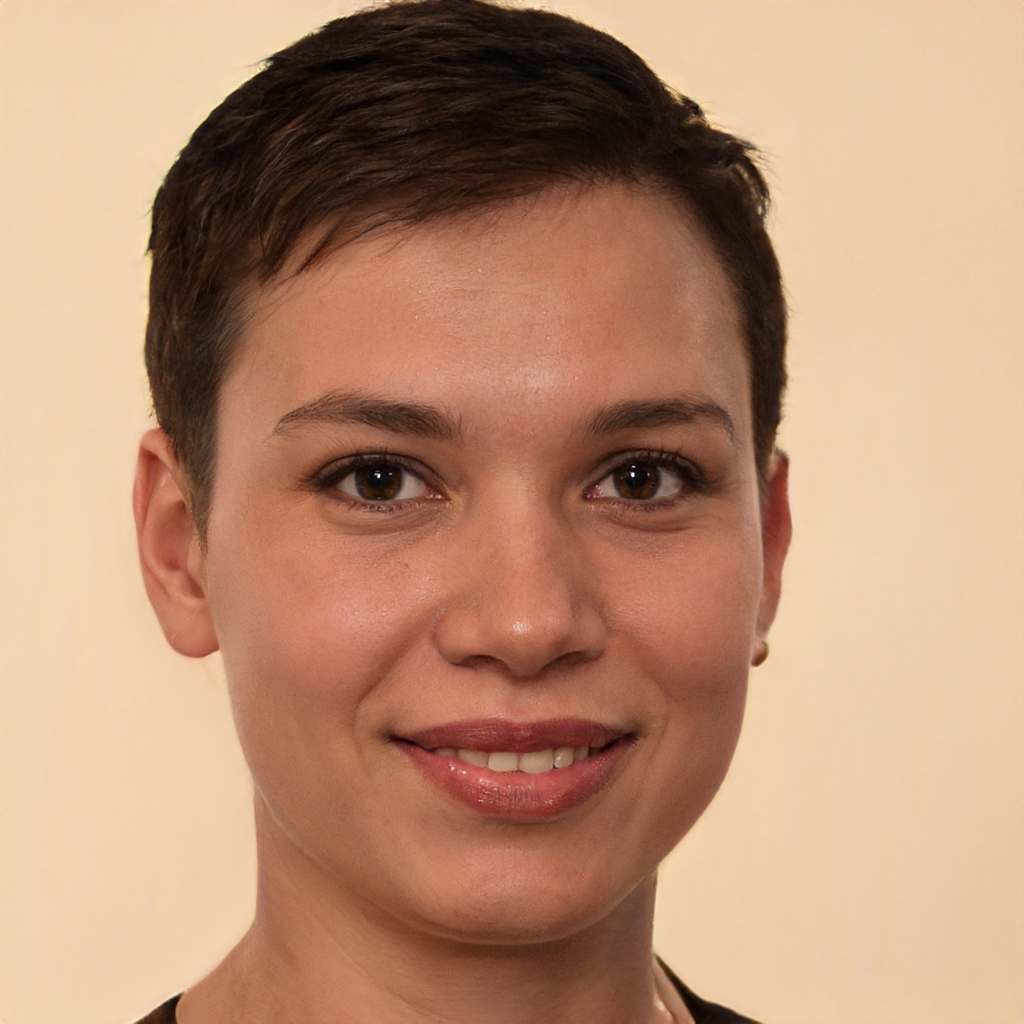
Label: Colored